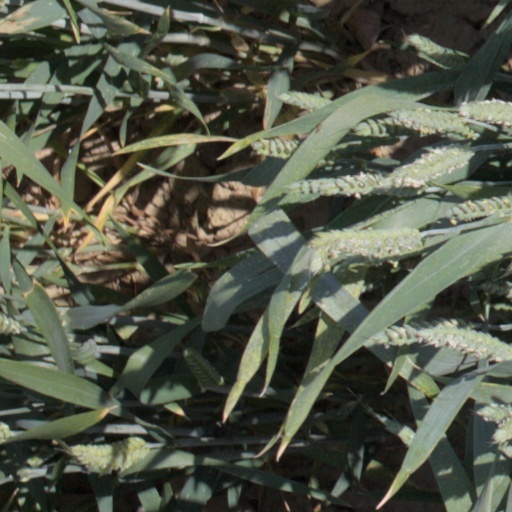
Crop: wheat